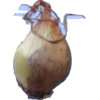
Label: onion